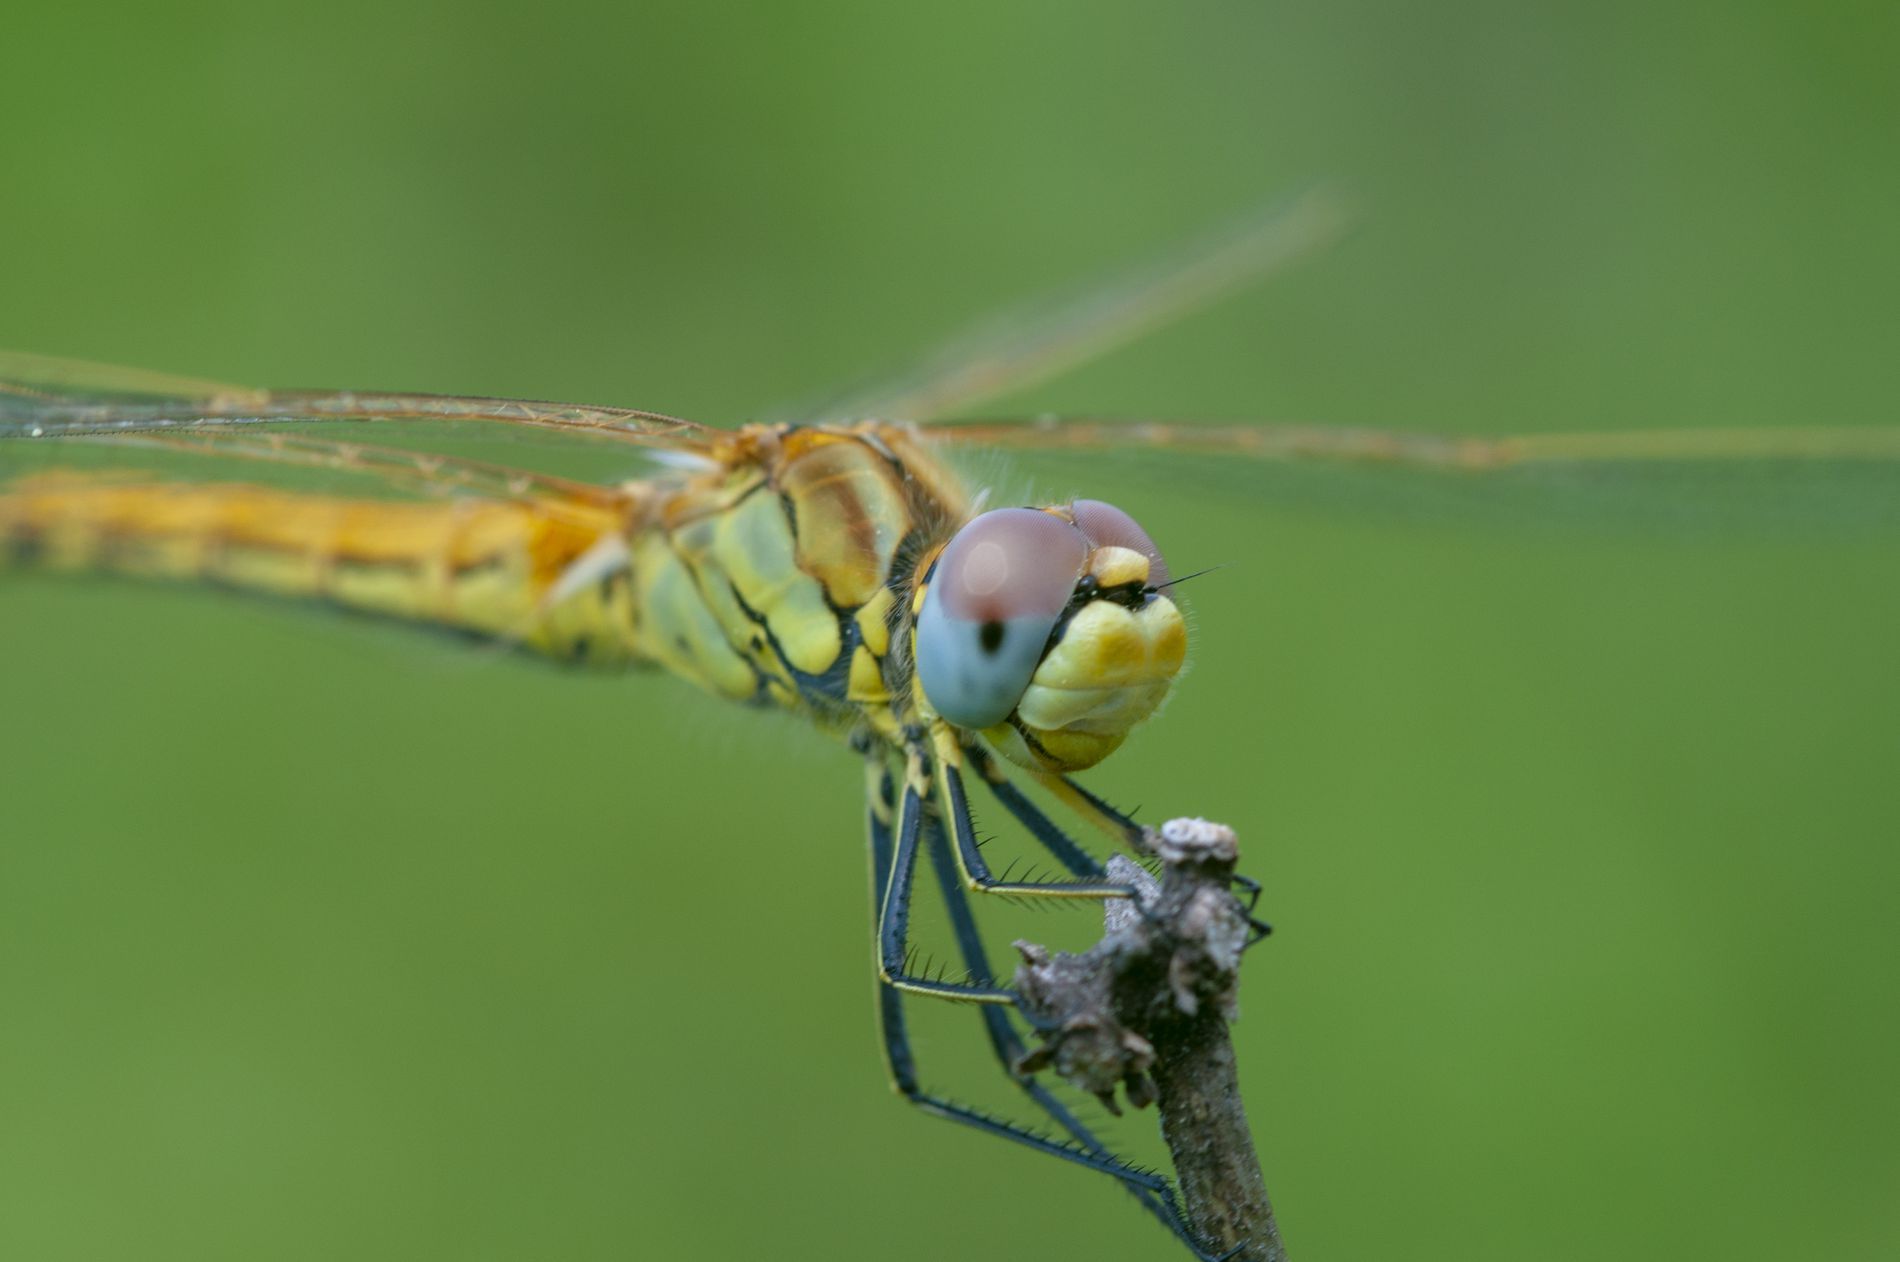
The beauty of dragonfly details.
The shot displays a dragonfly with a beautiful shape, showcasing all its details, perched on a twig that is darkish in color. The background is a blurred green background.
This is a close shot. The shot was taken during the day. The blurred background focuses all attention on the details of the dragonfly. The lighting is clear.
Labels: Animal, Insect, Invertebrate, Dragonfly, Twig, Blurred Background
Camera: NIKON CORPORATION NIKON D90
Lens: 105.0 mm f/2.8, Sigma Macro 105mm F2.8 EX DG
Aperture: F9
Exposure: 1/80 sec
ISO: 200
Focal length: 105.0 mm